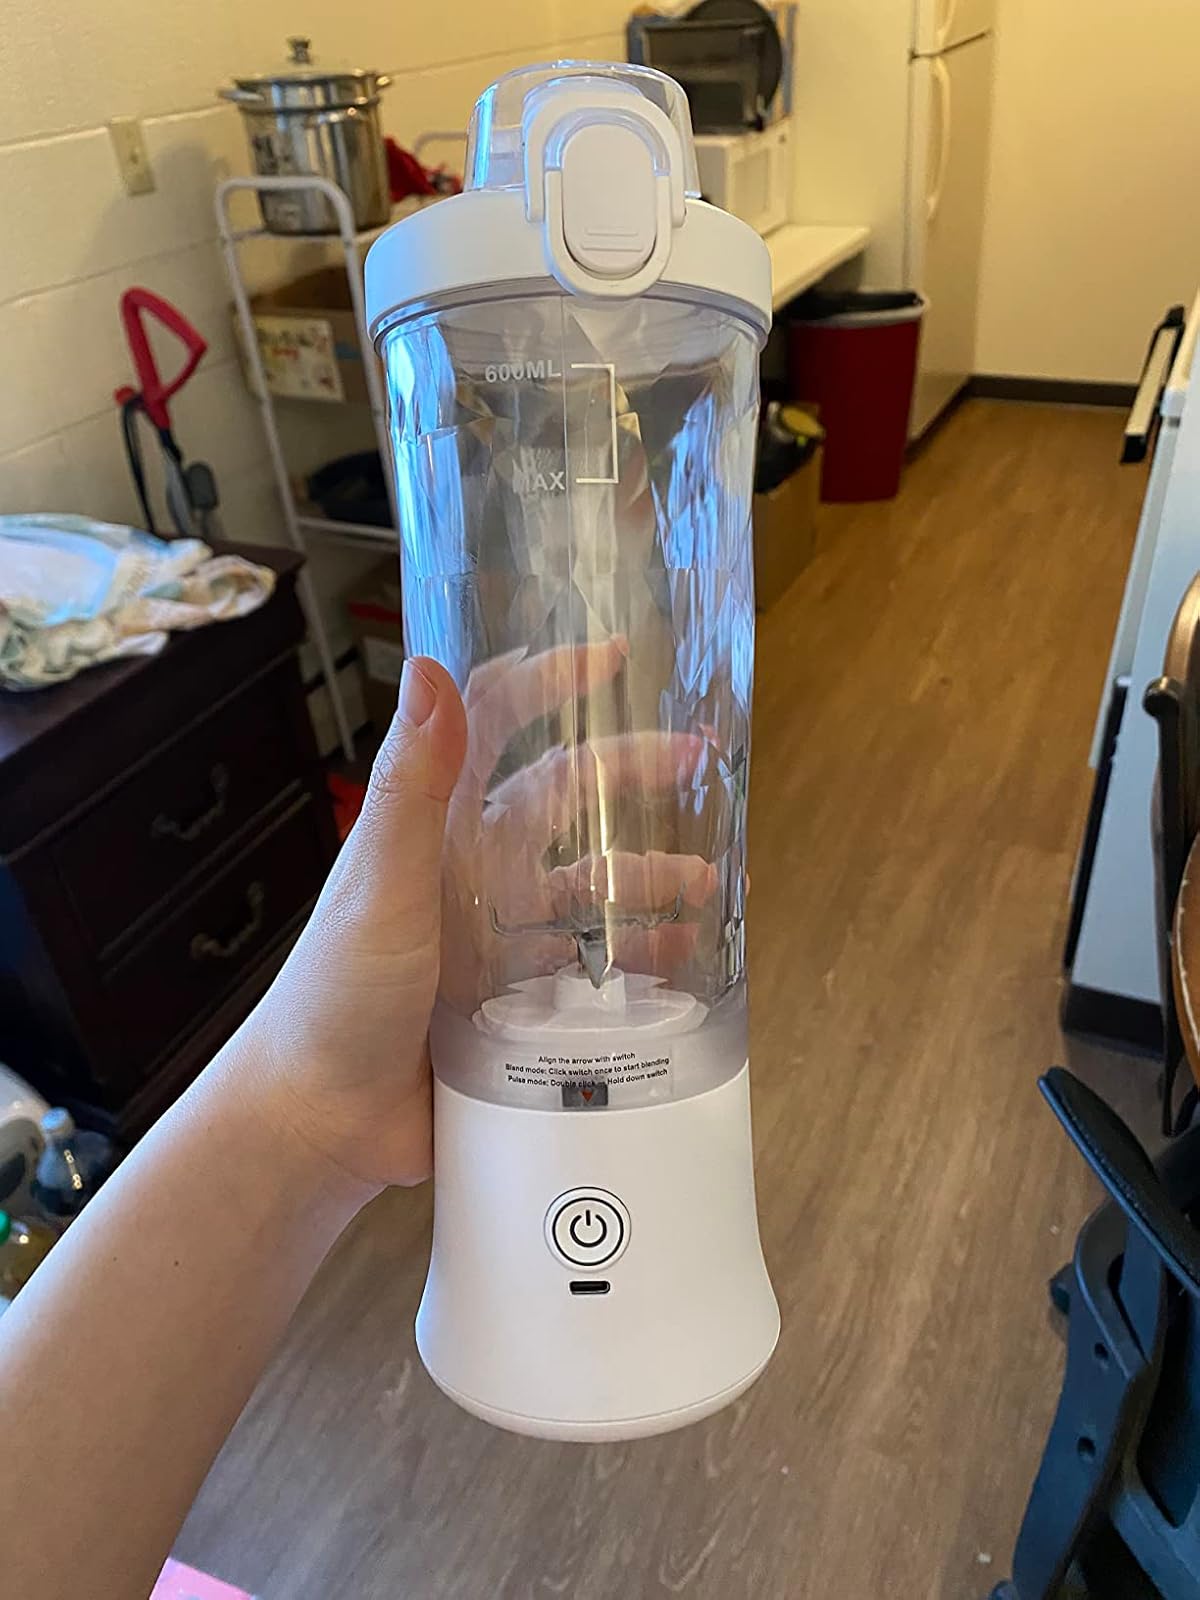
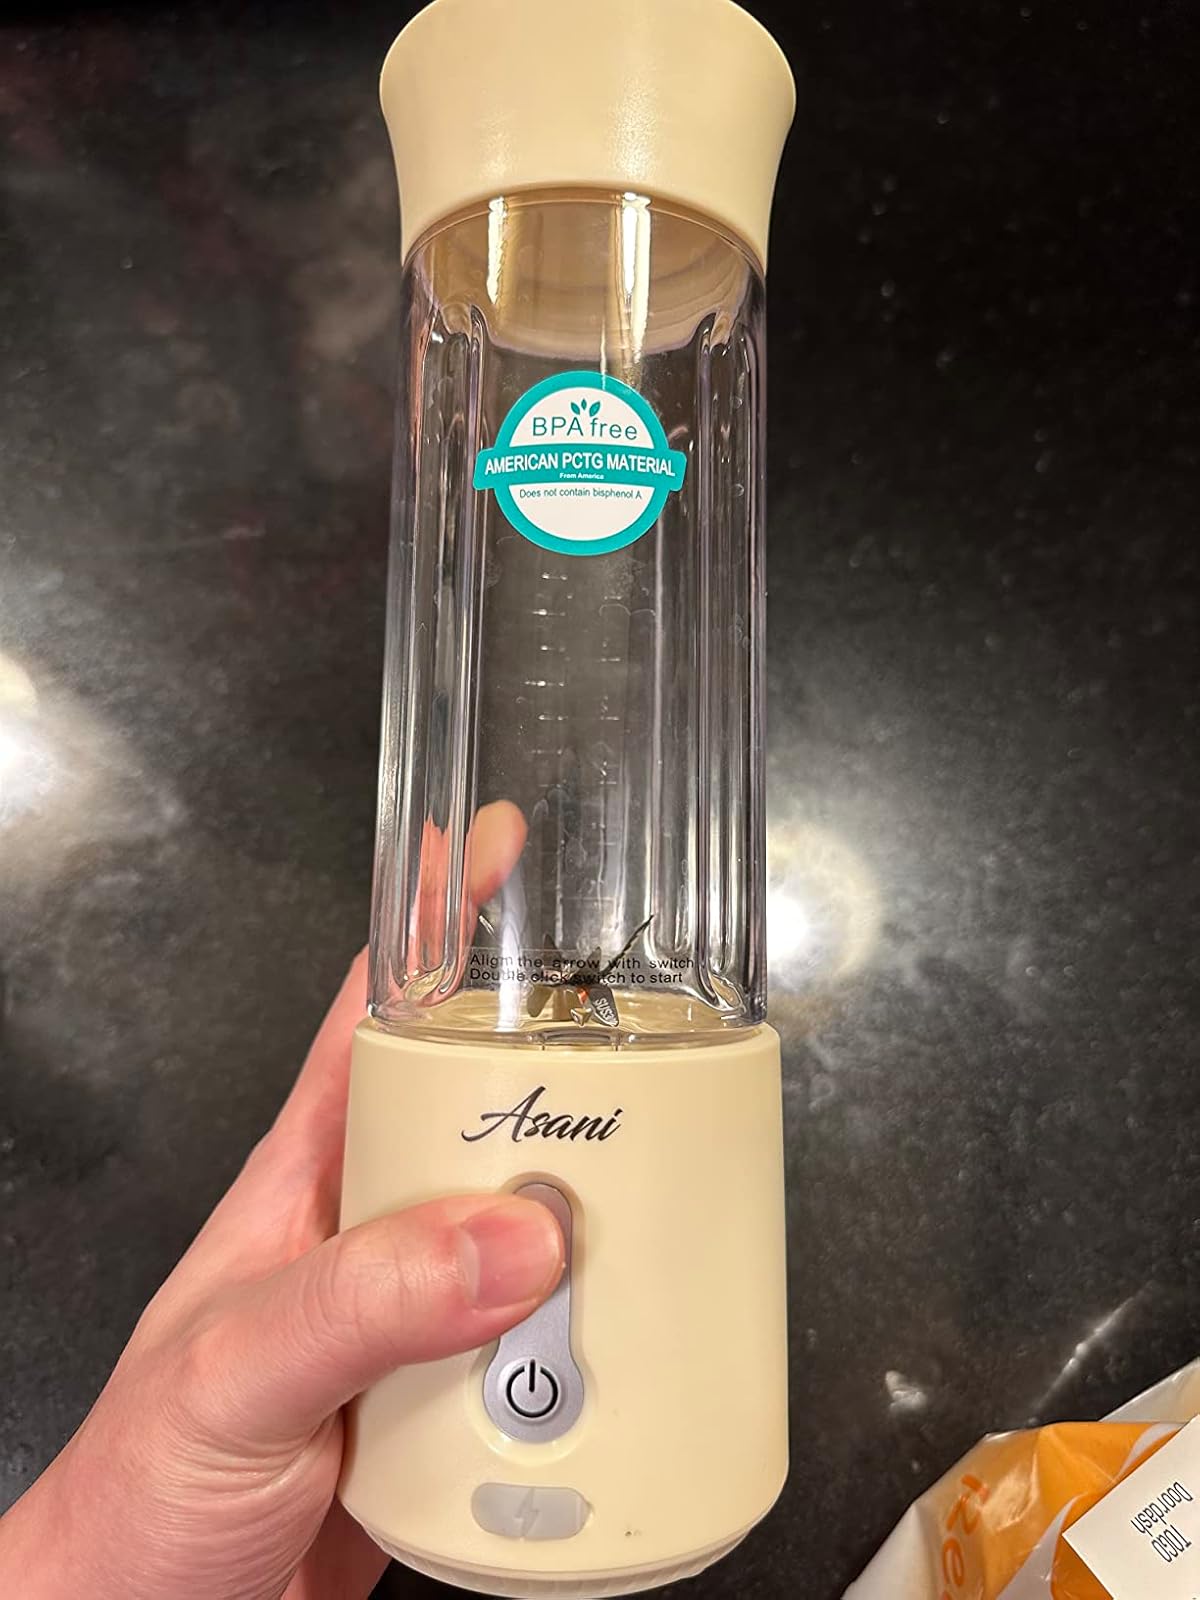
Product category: items_blender
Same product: no